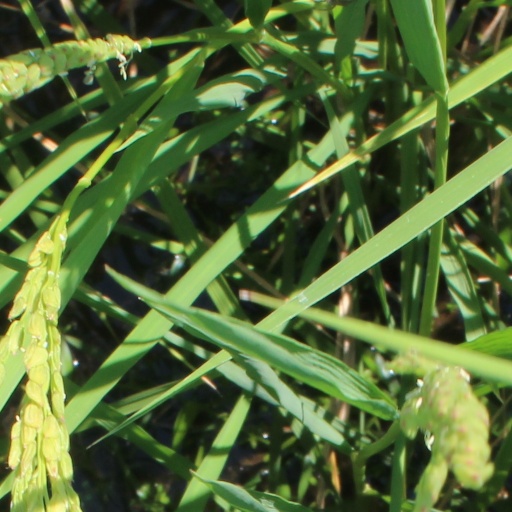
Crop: rice